Wanshou Si station

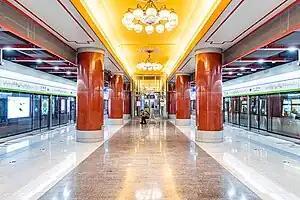
Platform

Wanshou Si station is a station on Line 16 of the Beijing Subway.